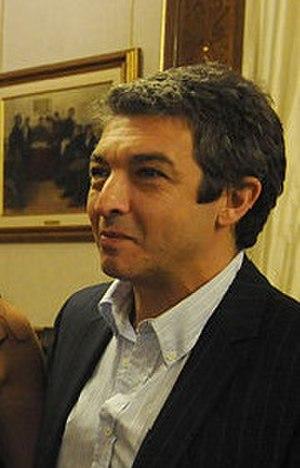
El Presidente est un film argentin réalisé par Santiago Mitre, sorti en 2017, avec Ricardo Darín dans le rôle du président argentin et Dolores Fonzi dans celui de sa fille. Ce thriller politique a reçu le prix Arte international au projet lors du Festival de Cannes 2016, et est présenté en sélection officielle « Un certain regard » lors du Festival de Cannes 2017.
Ricardo Darín est un acteur argentin connu notamment pour ses interprétations dans des films comme Les Neuf Reines, Le Fils de la mariée, El Aura, XXY, Dans ses yeux, Carancho et Les Nouveaux Sauvages, entre autres. Il possède également la nationalité espagnole depuis 2006.